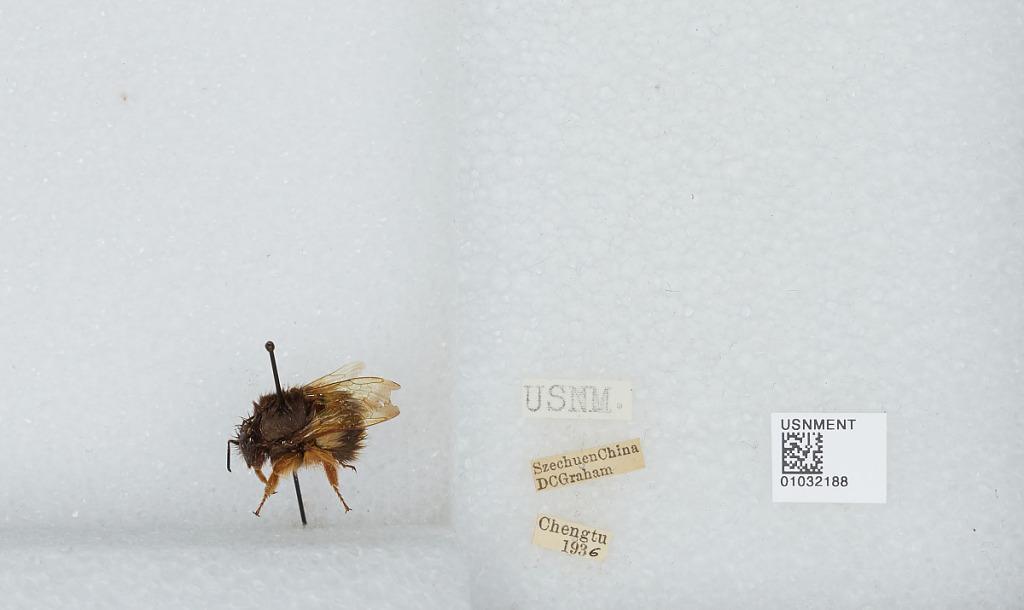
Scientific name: Bombus mearnsi Ashmead
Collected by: D. Graham
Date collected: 1936--
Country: China
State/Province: Sichuan
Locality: Chengdu
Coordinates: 30.6586, 104.065